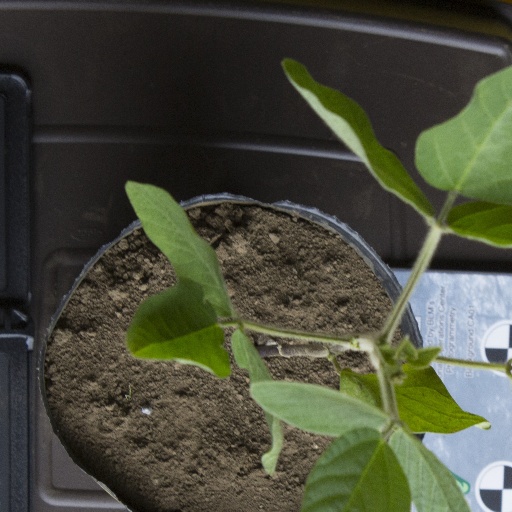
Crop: soybean